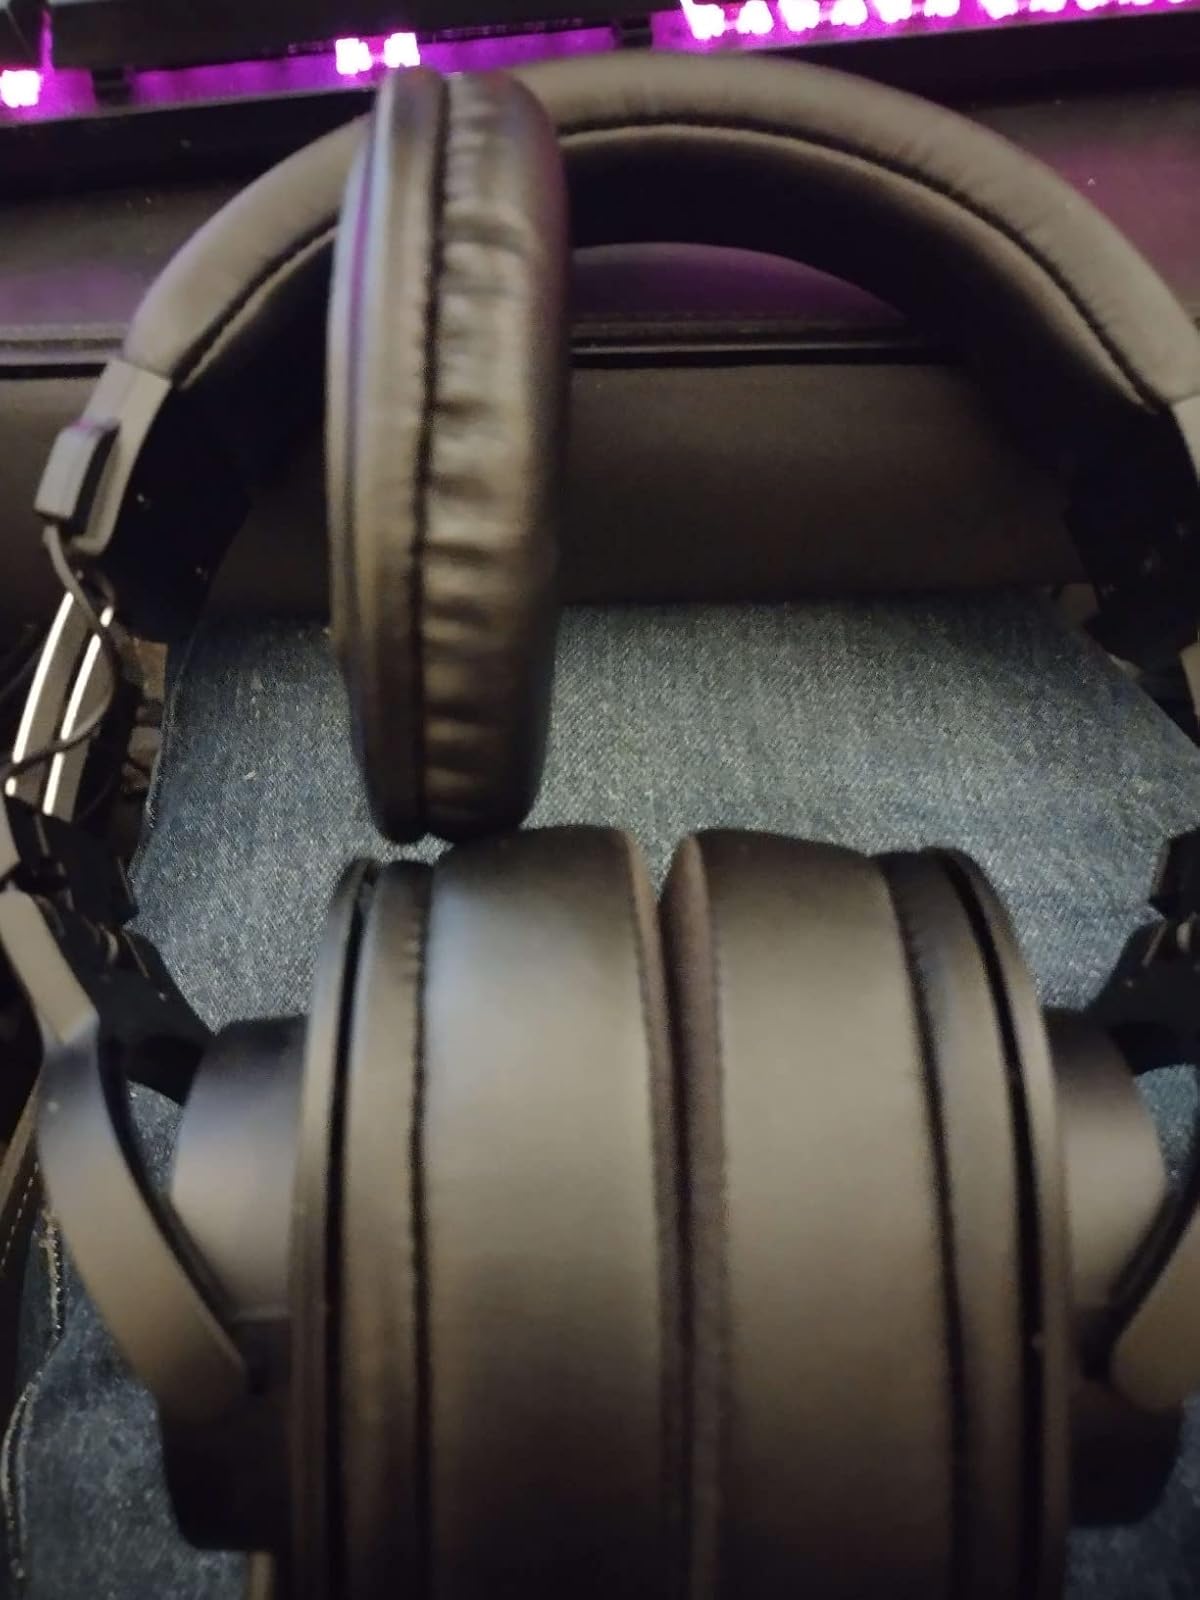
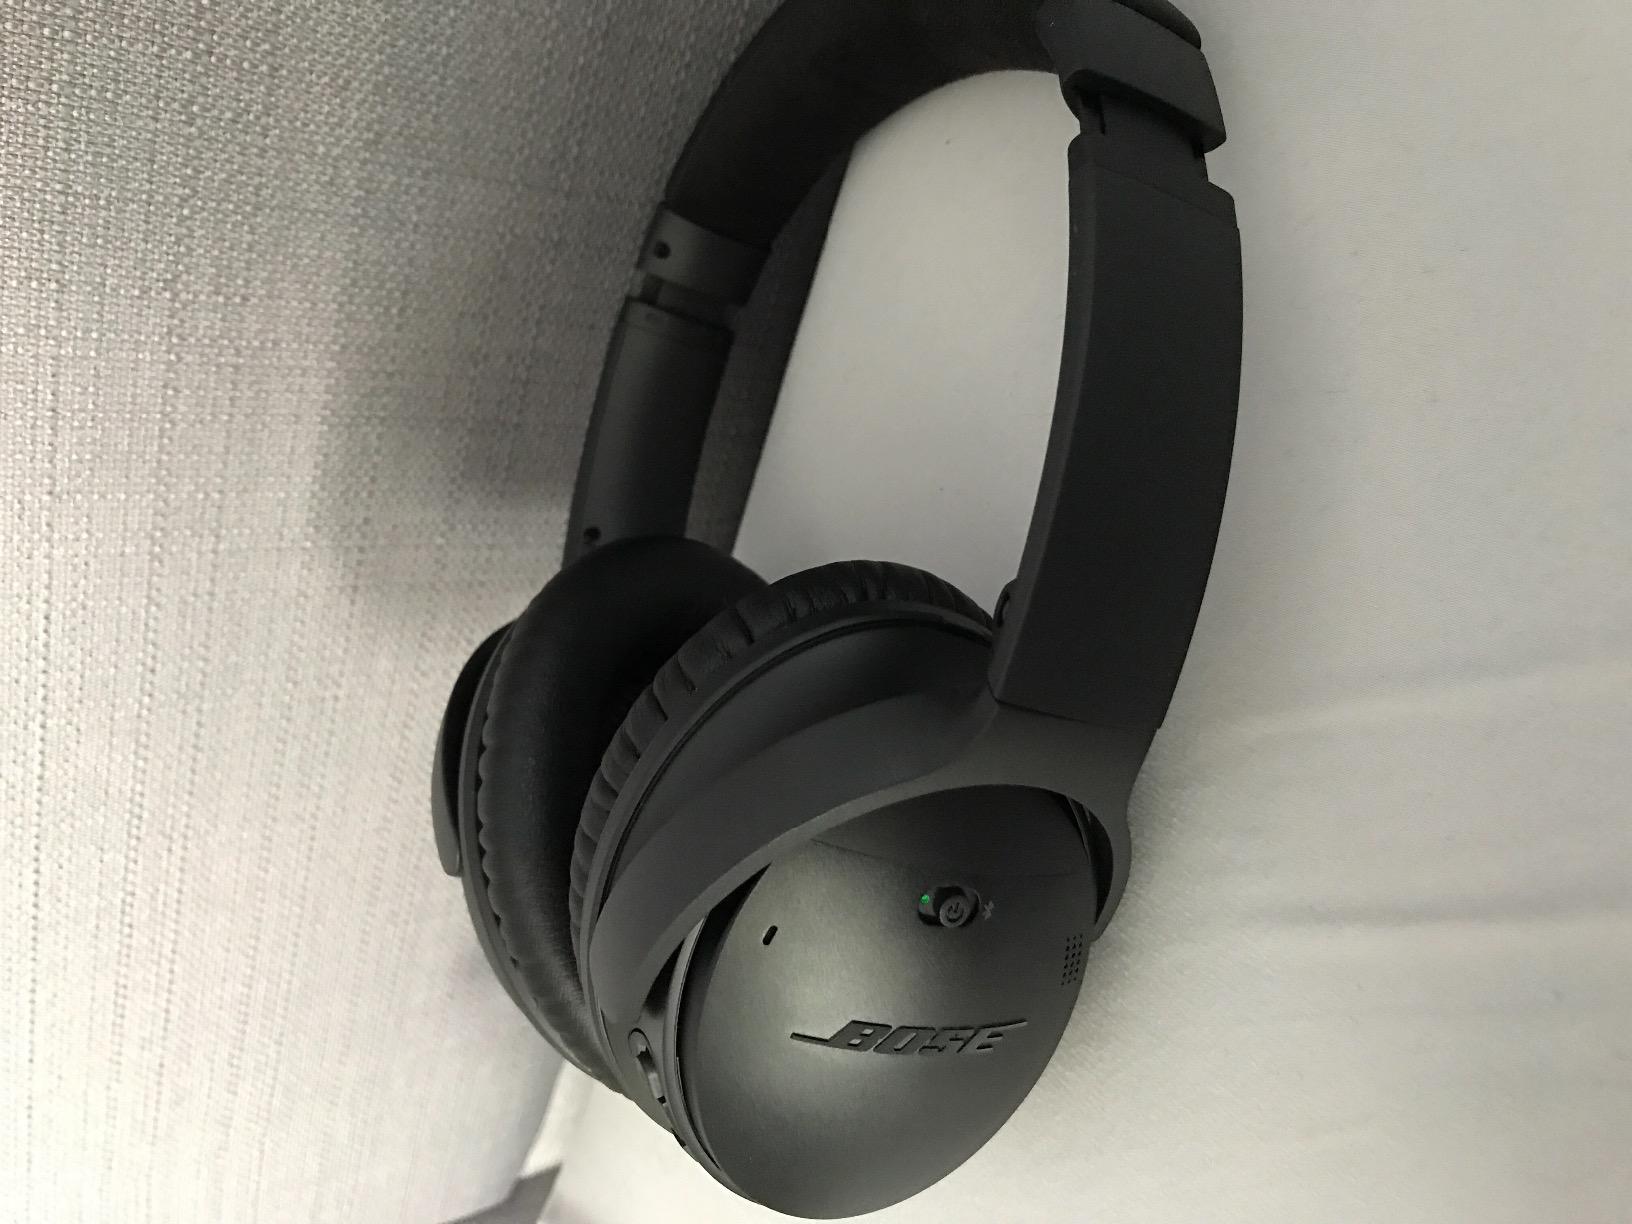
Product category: headphones
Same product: no